Clepsicosma

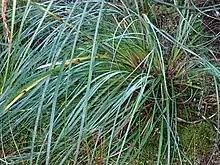
Possible larval host plant "Gahnia setifolia".

"Clepsicosma iridia" inhabits native forest. The larval host of this species is assumed to be species of Cutty grass but as at 2014 this moth has not been reared in captivity to confirm this assumption. Hudson stated that the species was common amongst "Gahnia setifolia". Hoare noted that this species is also associated with "Gahnia xanthocarpa".